Juno (spacecraft)

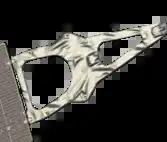
MAG

The magnetic field investigation has three goals: mapping of the magnetic field, determining the dynamics of Jupiter's interior, and determination of the three-dimensional structure of the polar magnetosphere. The magnetometer experiment consists of the Flux Gate Magnetometer (FGM), which will observe the strength and direction of the magnetic field lines, and the Advanced Stellar Compass (ASC), which will monitor the orientation of the magnetometer sensors.